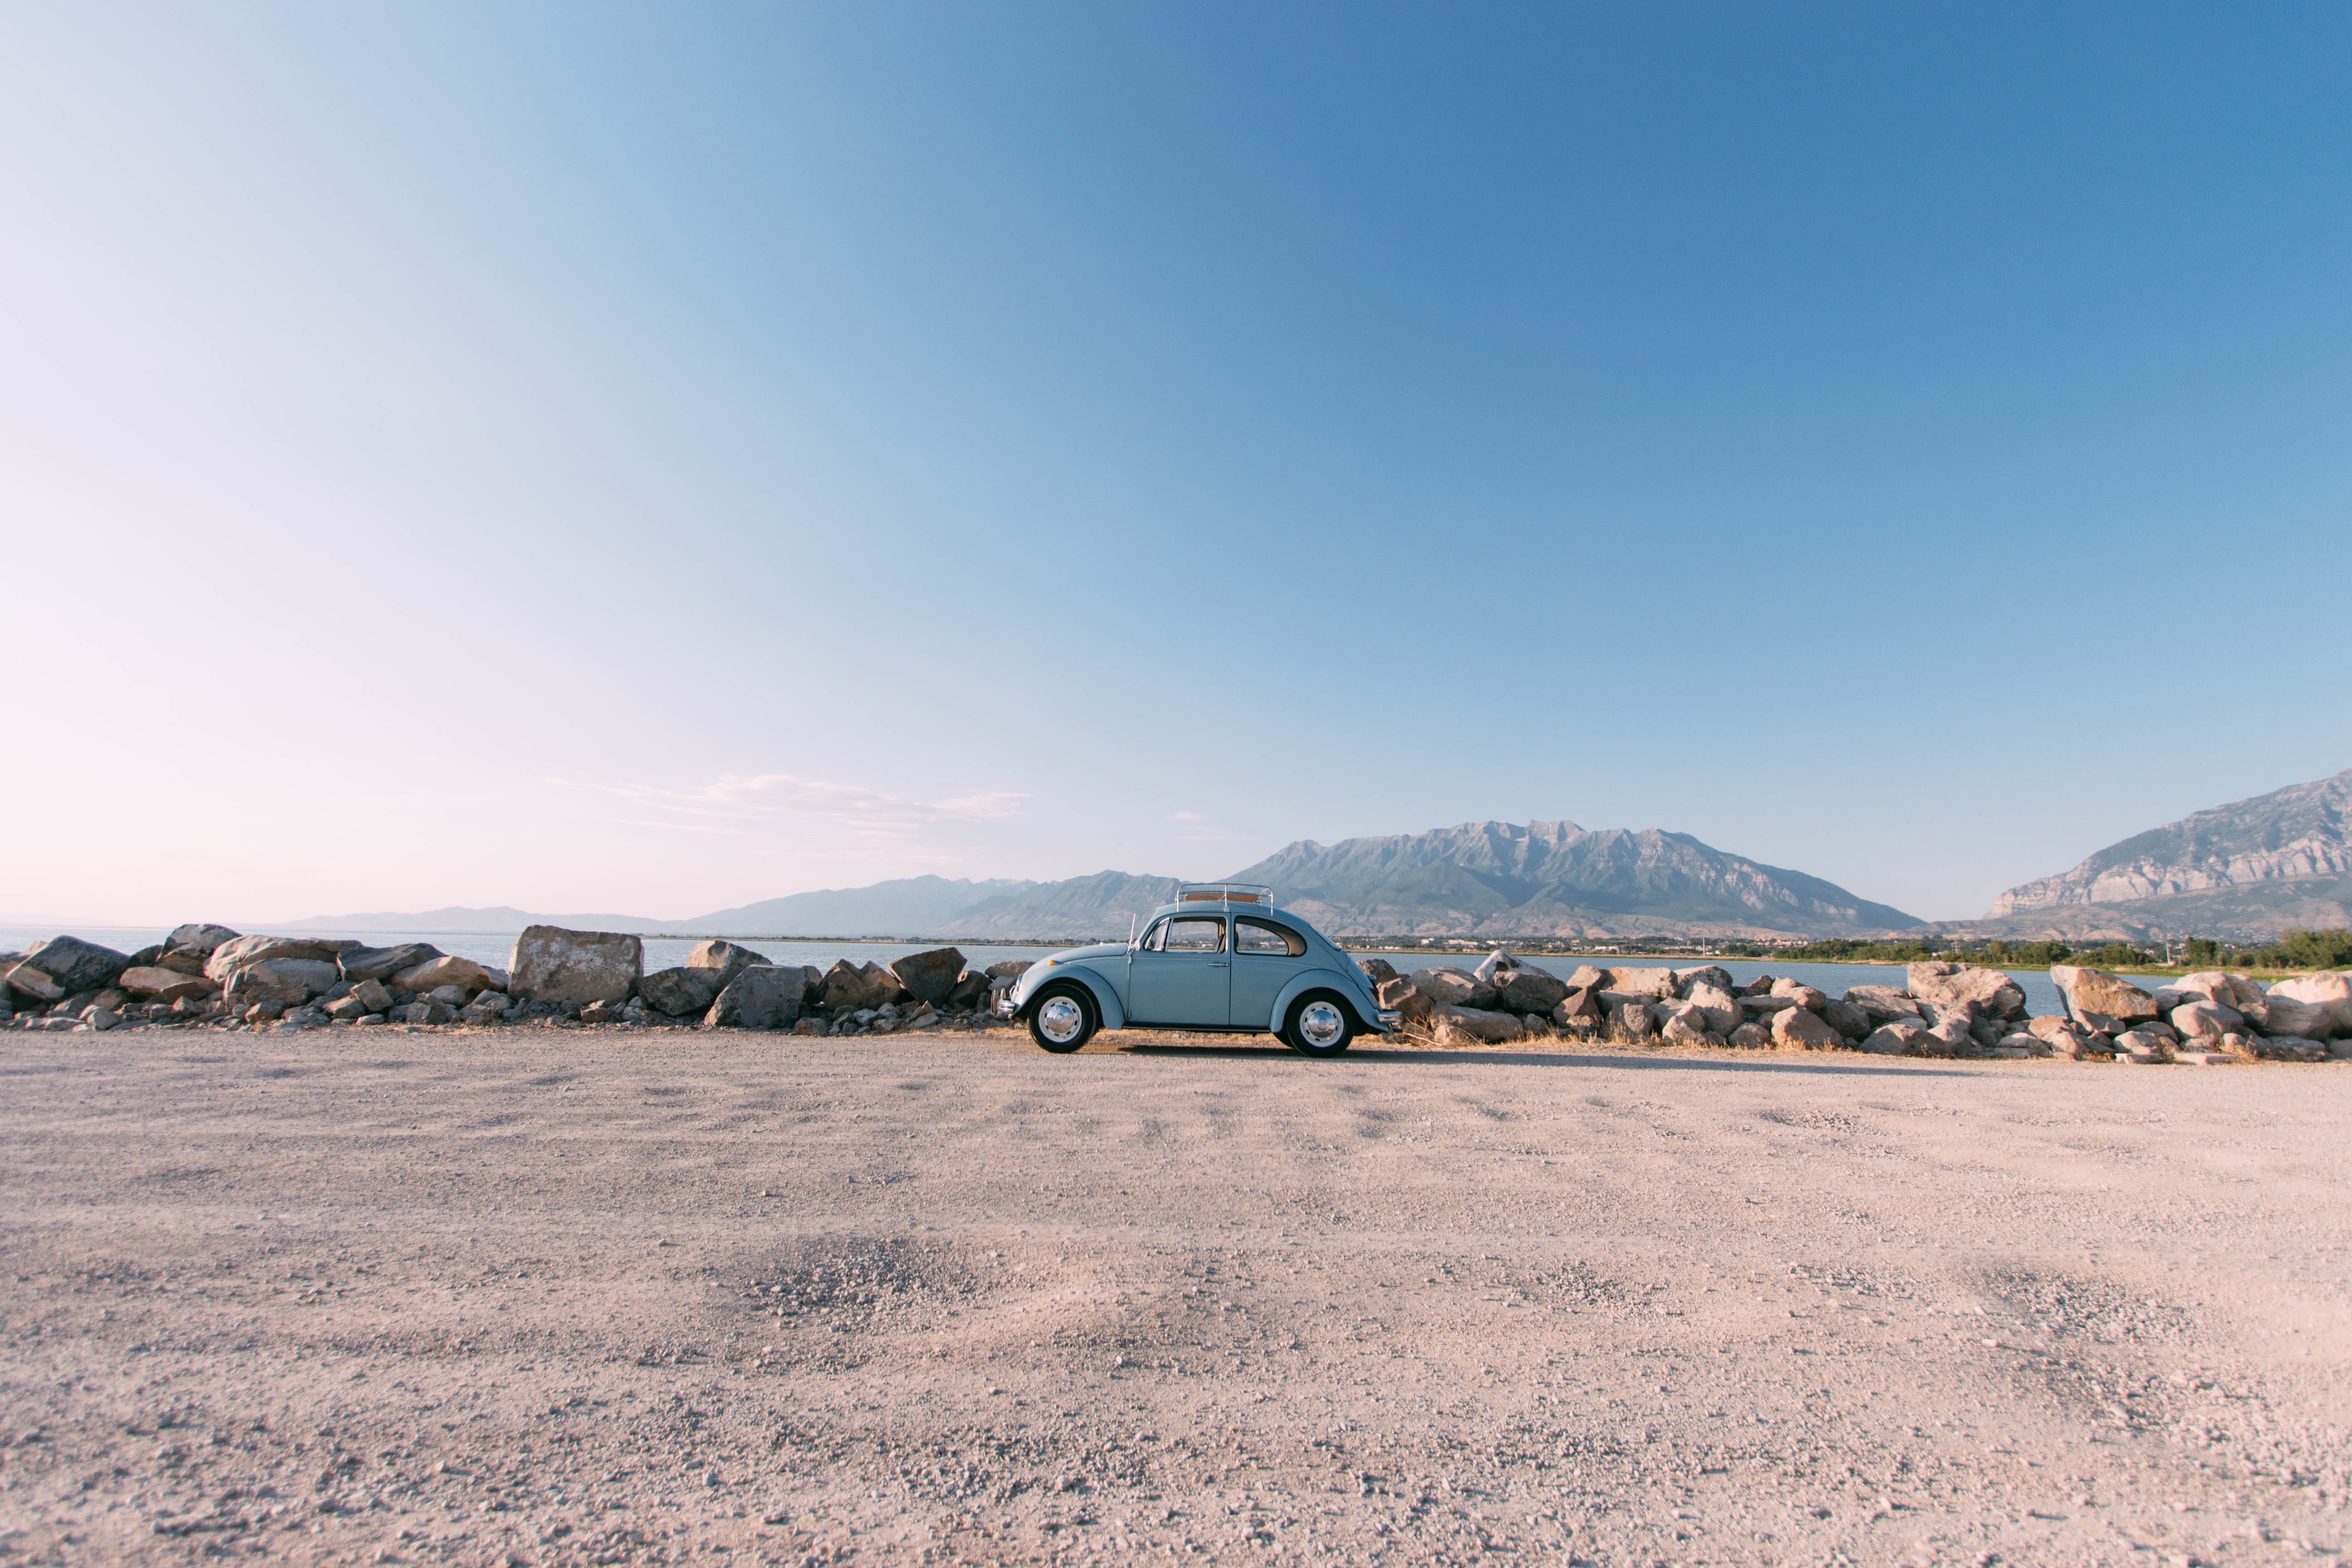
landscape, sea, sand, rock, horizon, mountain, sky, hill, desert, lake, vw, plain, volkswagen bug, plateau, habitat, ecosystem, steppe, landform, natural environment, geographical feature, aeolian landform, mountainous landforms